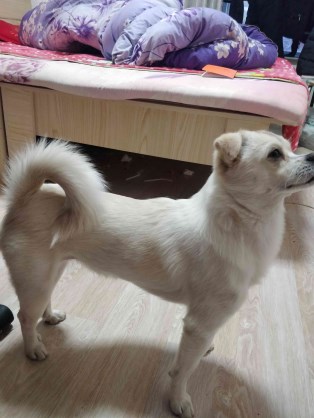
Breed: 3336-n000121-chinese_rural_dog